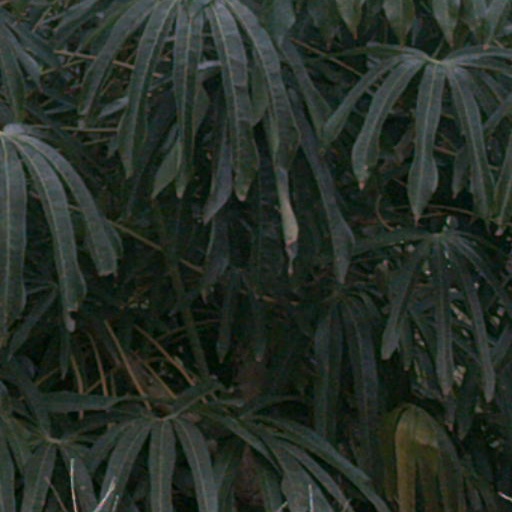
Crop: cassava